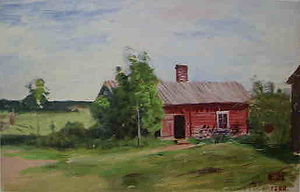
Önningebykolonien / Værker fra kunstnerkolonien
Önningebykolonien var en kunstnerkoloni som var aktiv i Önningeby i Jomala på Åland mellem 1886 og 1914. Kolonien kan beskrives som et svensk-finsk svar på kunstnerkolonien i Skagen i Danmark.